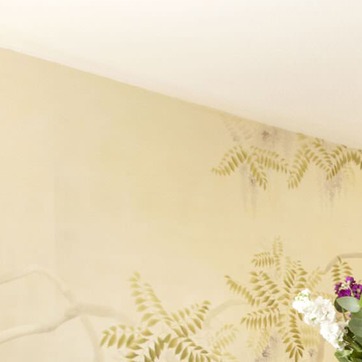
Material: wallpaper